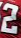
Number: 2